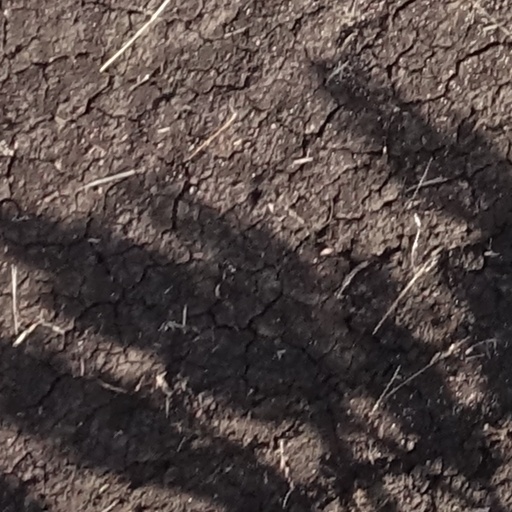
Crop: sorghum